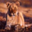
Label: lion